Jail (song)

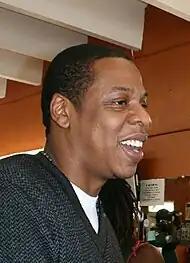
Jay-Z's performance on "Jail" was alternately praised and derided by music critics

"Jail" received mixed reviews. Thomas Hobbs of "The Guardian" was unimpressed by West's lyrics on the track, describing them as "blunted" when compared to his previous work; he also considered its "dad-rock riffs" to be "slightly flat" and its melody "meandering". In her review for "The Independent", Roisin O'Connor condemned the "sluggish one-two punch of the motif" as derivative of the "superior jabs" on Kendrick Lamar's "Humble" (2017). AllMusic's Fred Thomas dubbed it "a banger with no bang" besides its "last seconds". Conversely, Paul Thomas of "Rolling Stone" described it as "pure catharsis" and "clear-eyed" in its examination of "the threat police pose", highlighting it as one of the tracks off "Donda" which display a "sincere darkness". In his review for "Variety", Chris Willman called it a "pleasingly genre-crossing surprise" with "power chords and anthemic chorus lines that somebody like Imagine Dragons might give their dragons' eye teeth for". "Clash"s Mike Milenko considered it "a half-decent Kanye cut".